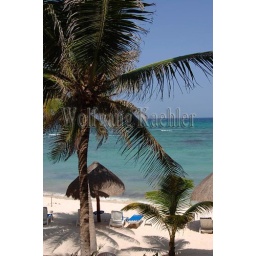
Mexico, yucatan peninsula, near cancun, riviera maya, akumal, half moon bay, beach with palapas and coconut palm trees